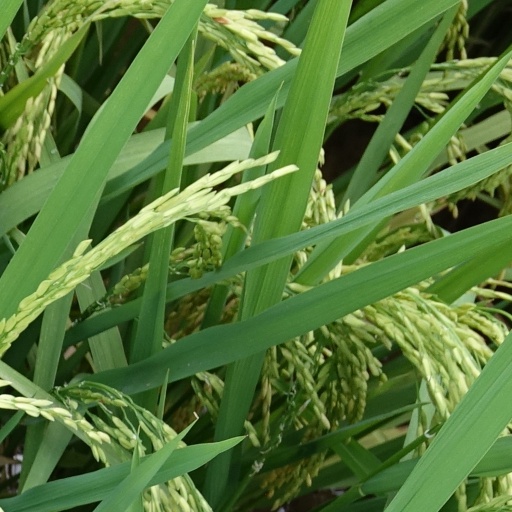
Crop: rice